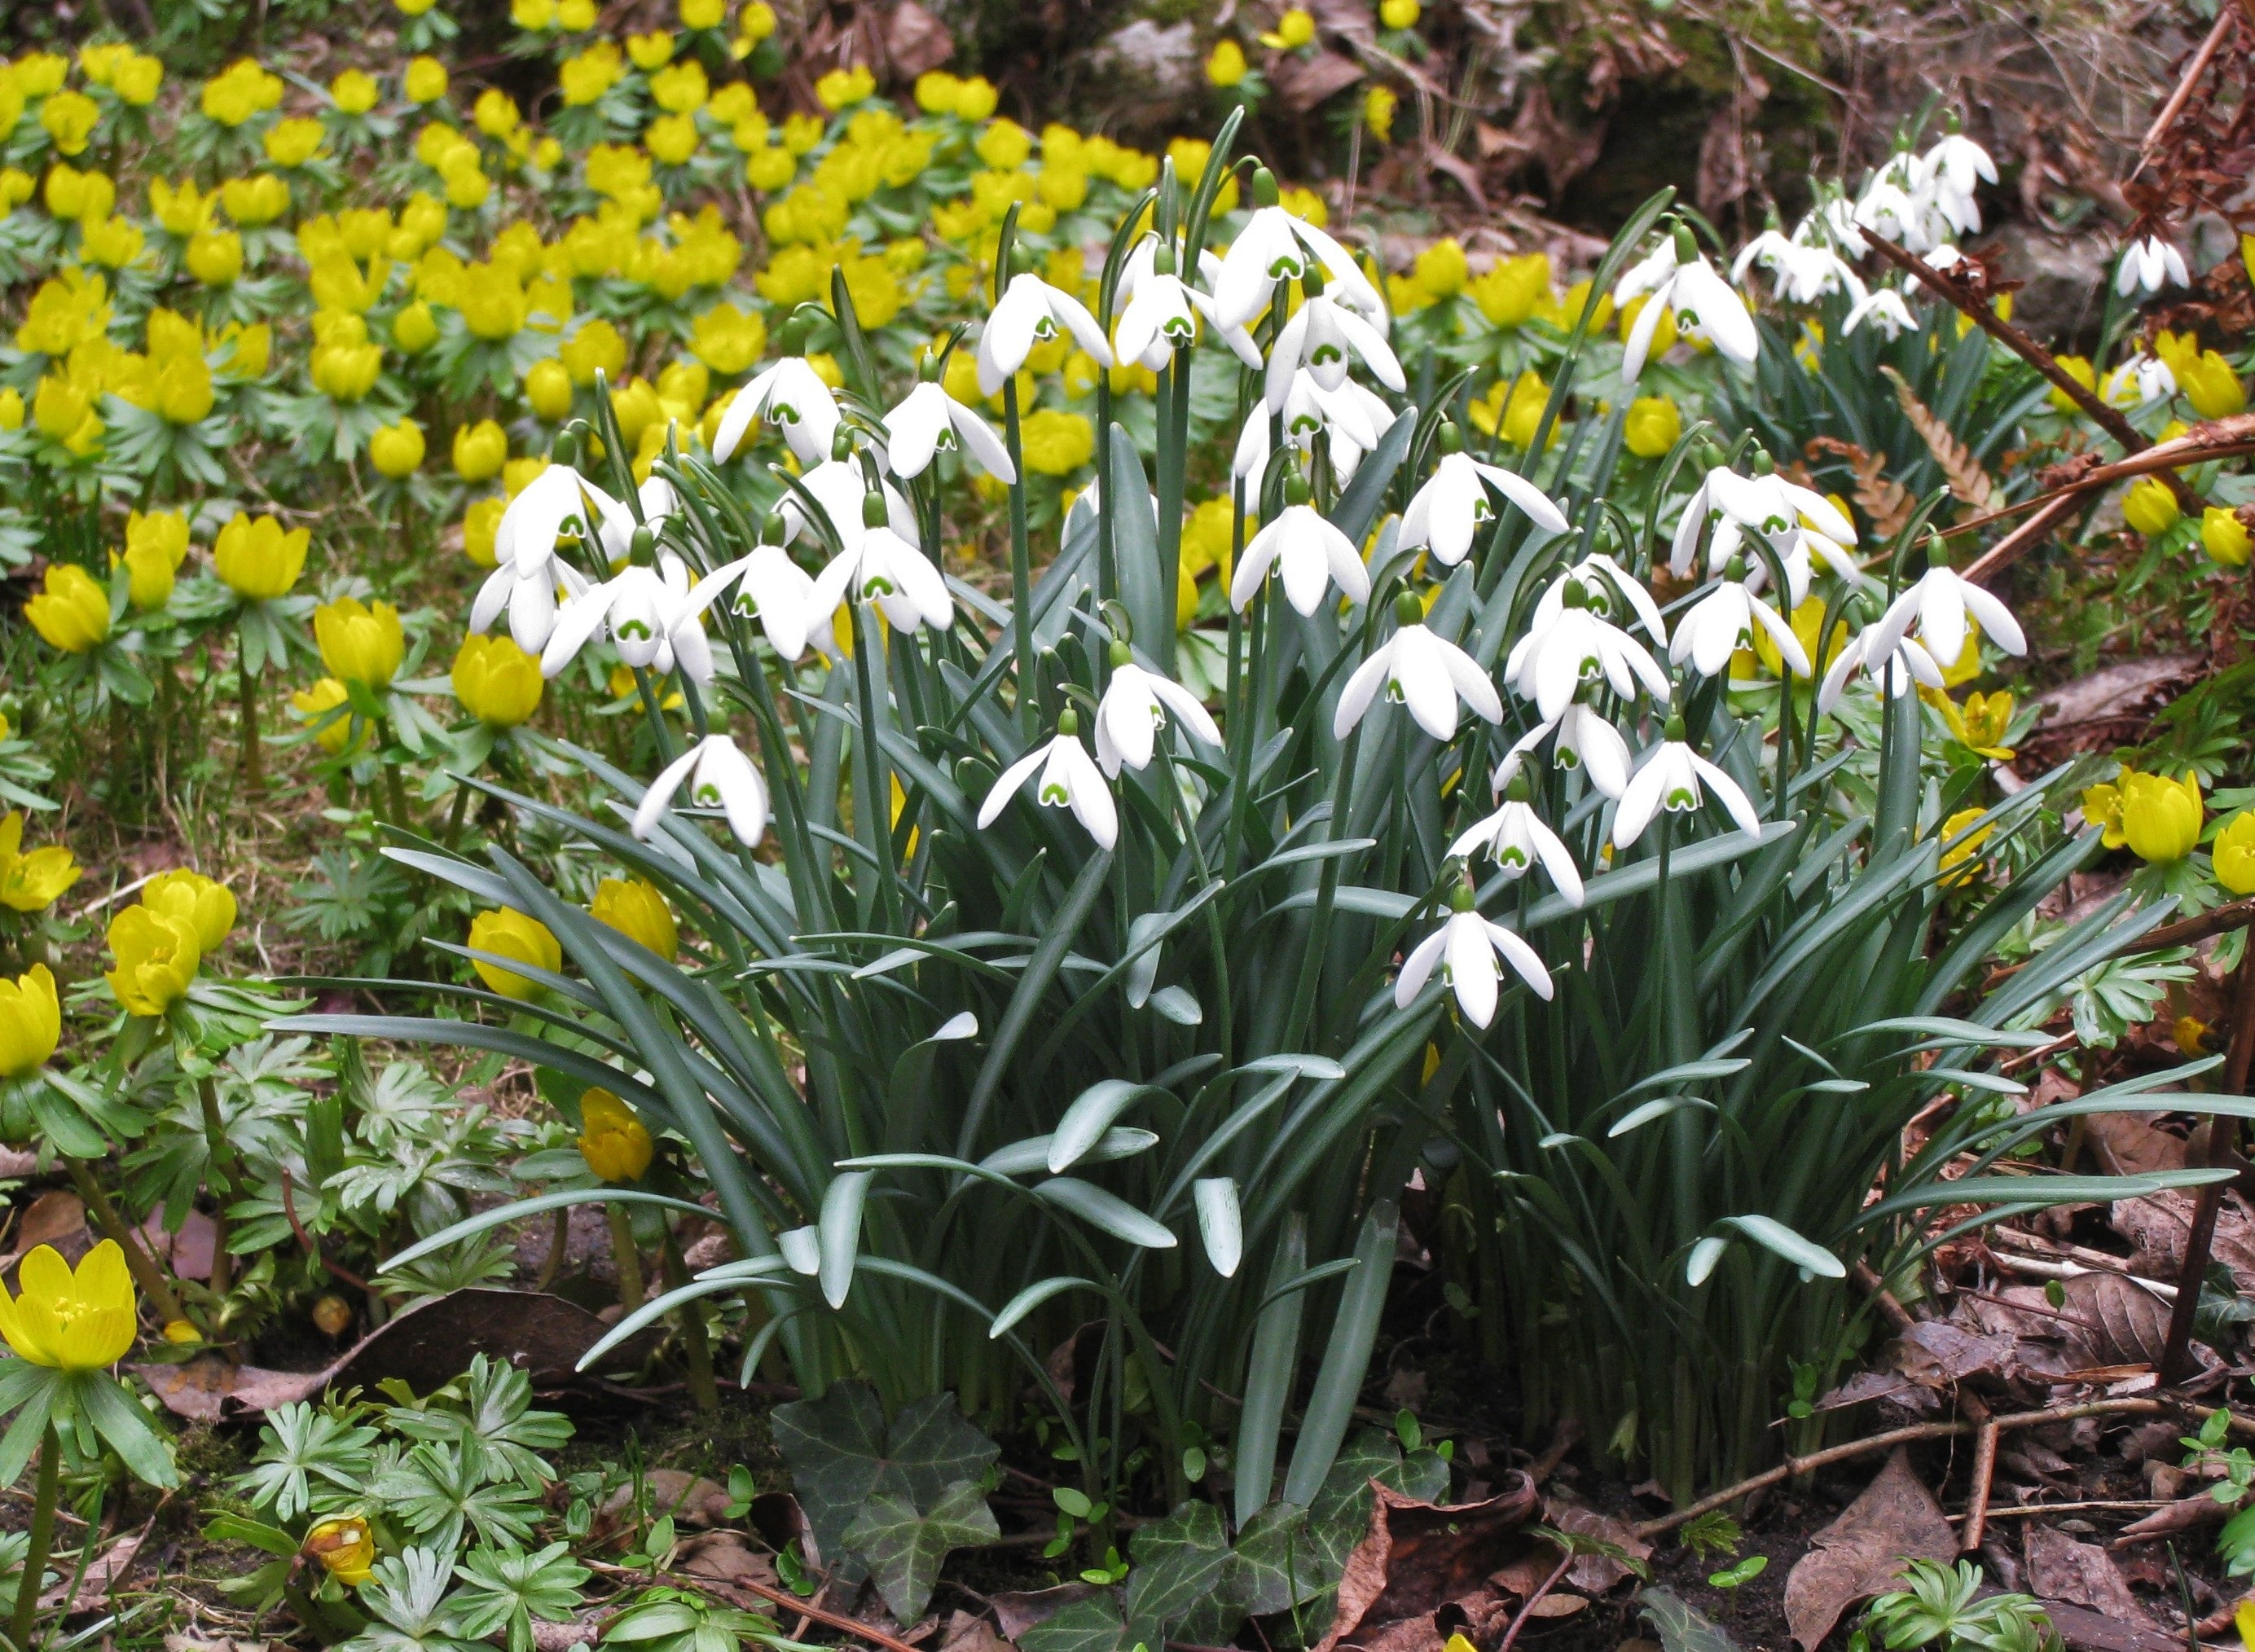
nature, plant, white, flower, spring, park, botany, yellow, garden, close, flora, white flower, wildflower, flowers, pointed flower, wild flowers, iris, narcissus, crocus, snowdrop, tender, time of year, early bloomer, petite, flowering plant, signs of spring, yellow white, white yellow, white green, winter linge, land plant